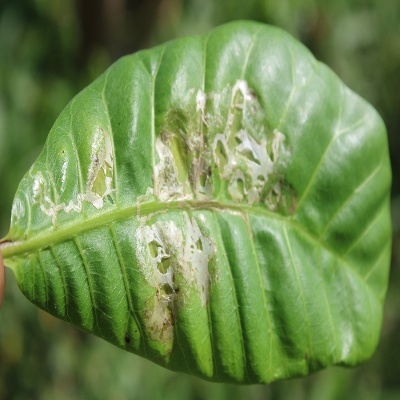
Crop: Cashew
Condition: leaf miner